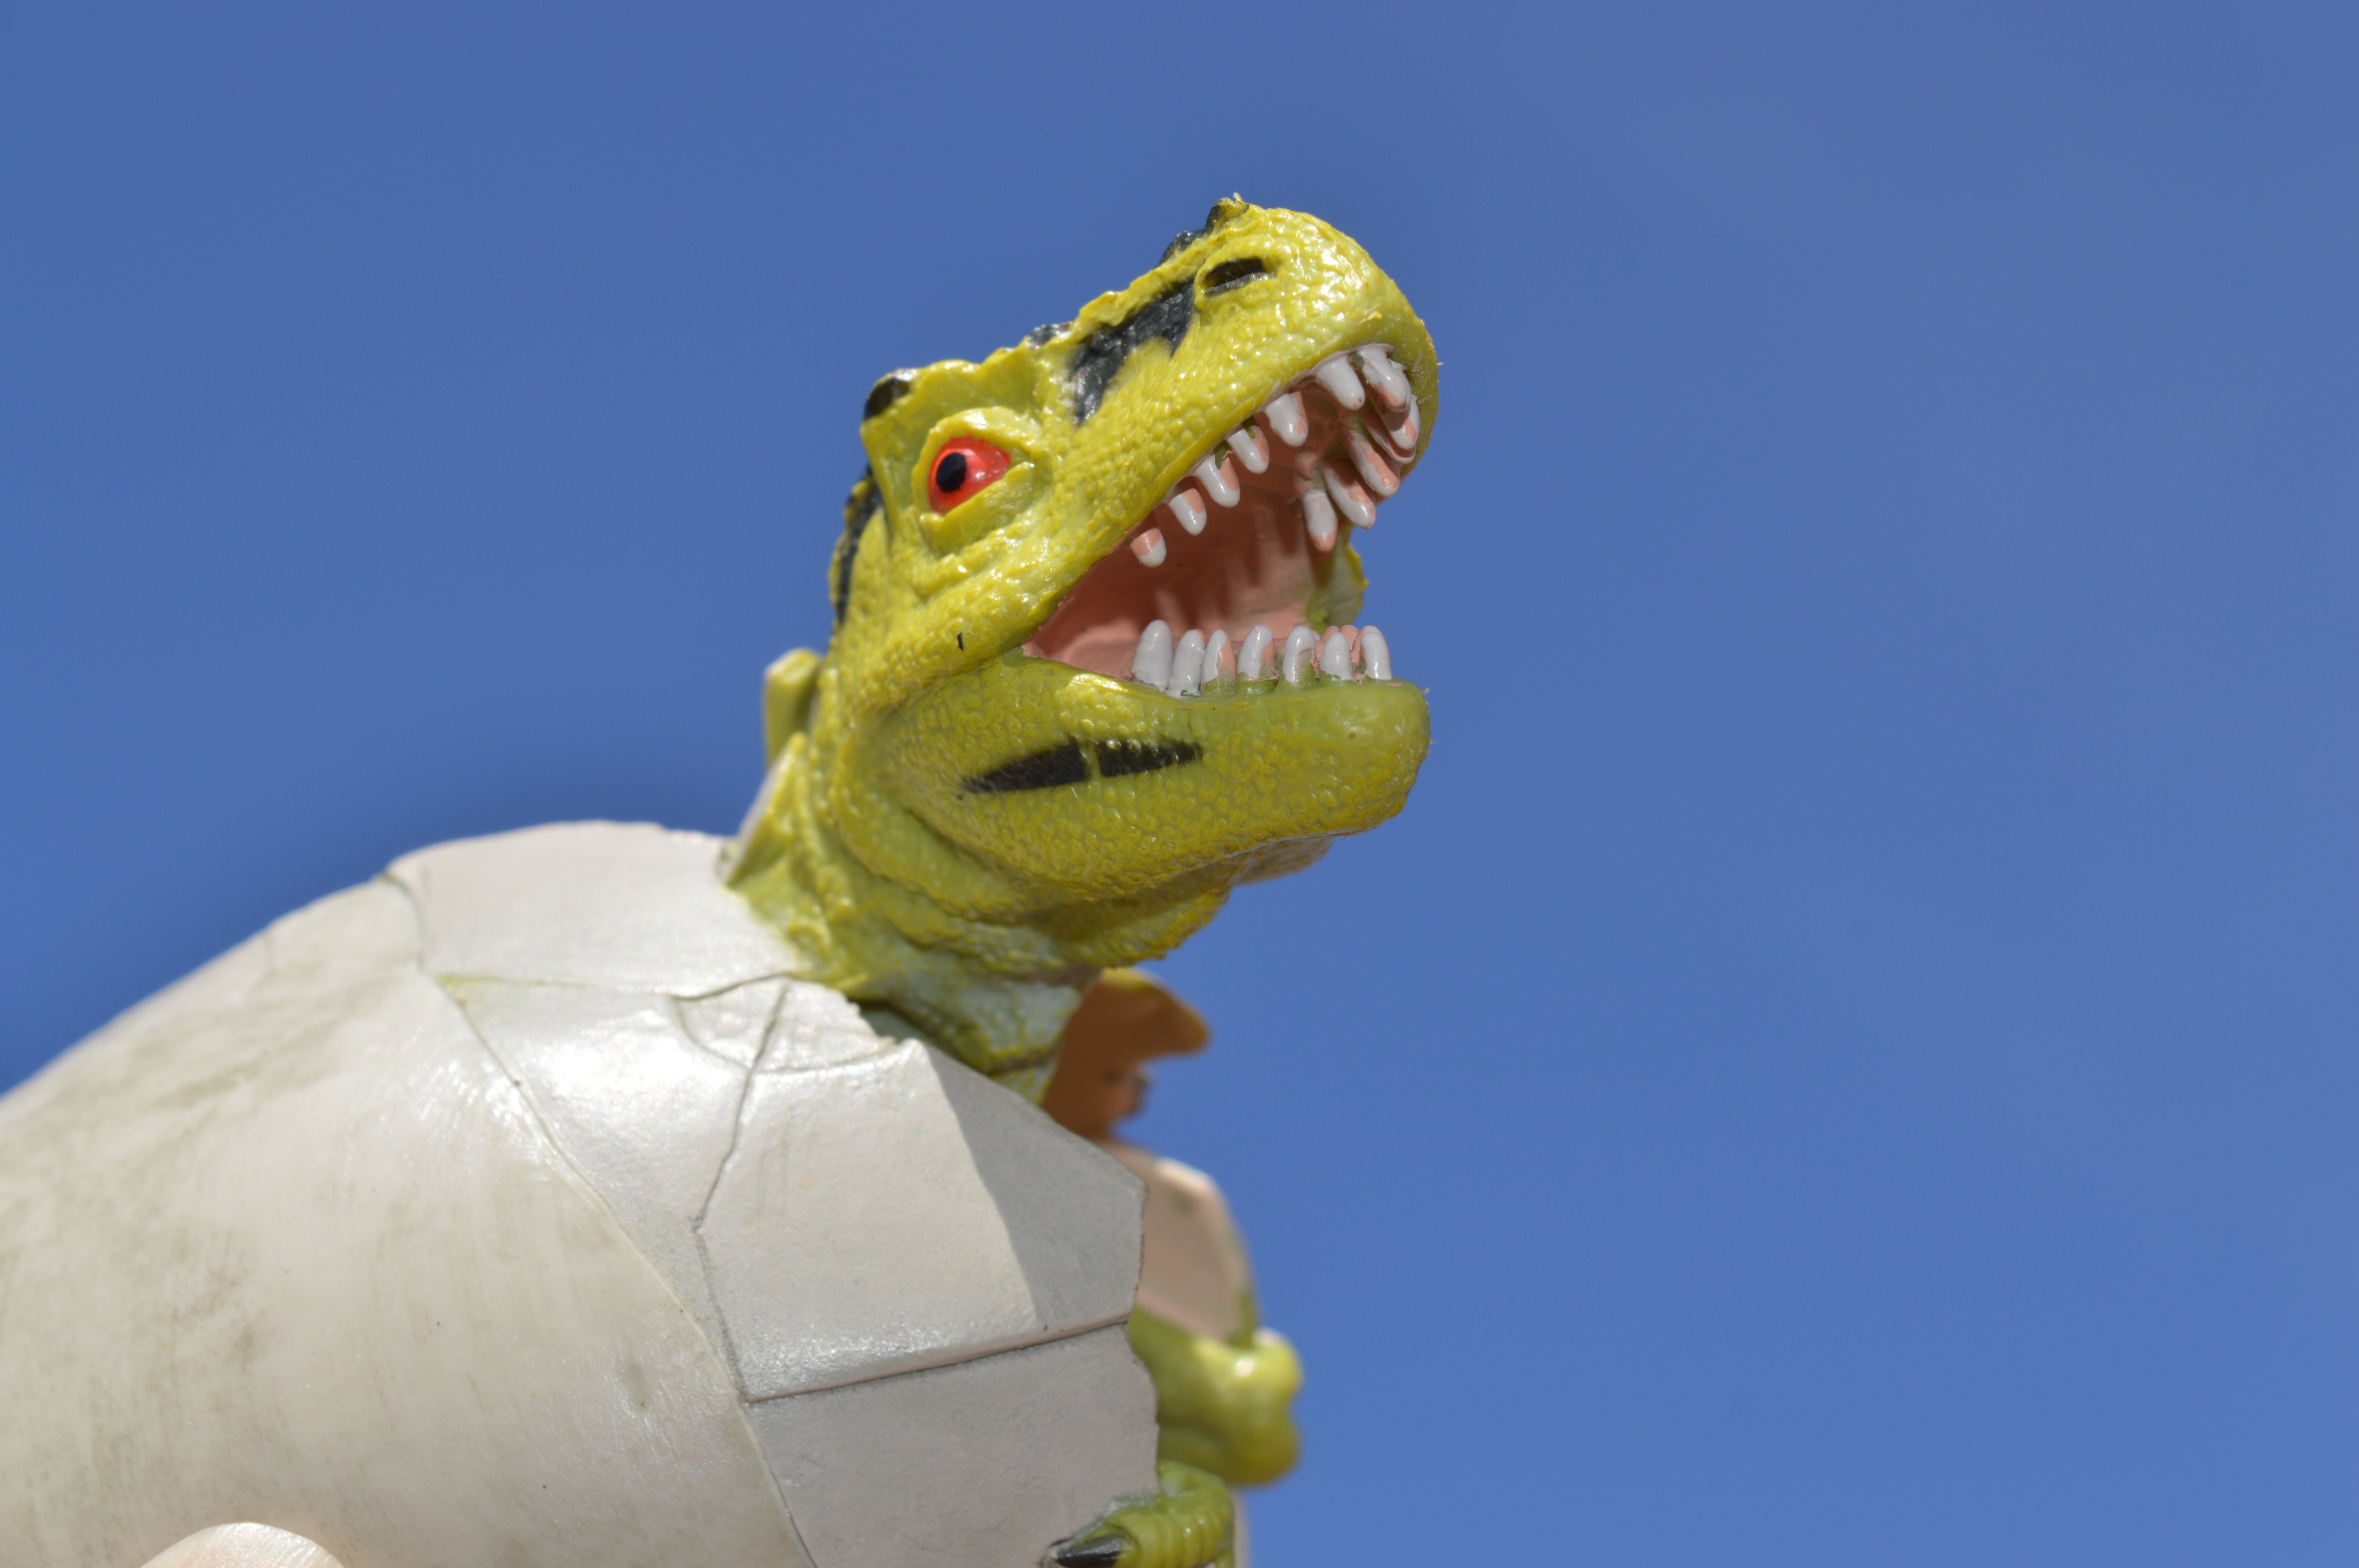
reptile, toy, lizard, egg, hatch, dinosaur, extinct, prehistoric, tyrannosaurus, jurassic, dino, hatching